Serge Dufoulon

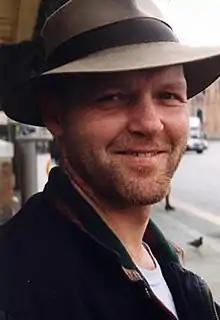

Serge Dufoulon (15 April 1956 – 30 October 2022) was a French post-modern sociologist. He was also a blogger and former columnist on the RMC program "". He primarily carried out research on the , as well as immigration and the environment.